Shoals Marine Laboratory

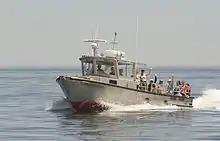
Shoals Marine Lab's R/V "John B. Heiser" underway

The lab is served by two US Coast Guard inspected research vessels: the , 34.49 gross ton "R/V John M. Kingsbury" and the , 13 gross ton "R/V John B. Heiser". Both boats are used to transport goods and people to the island and for research/education. The "R/V John M. Kingsbury" has a winch and a one-ton crane for the deployment of research equipment and for the movement of heavy materials from the mainland to the island.